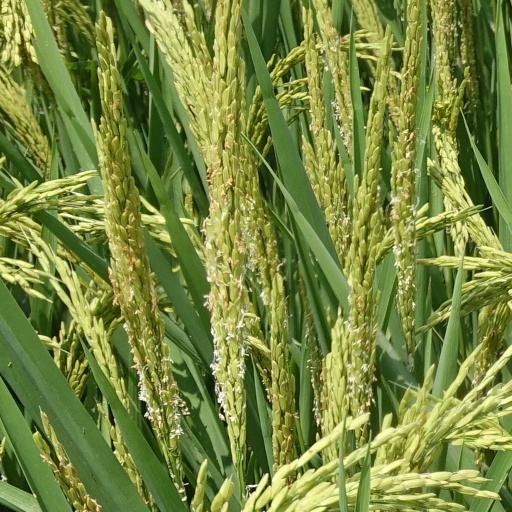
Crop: rice